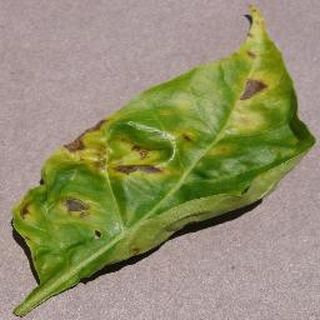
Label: bell_pepper_bacterial_spot